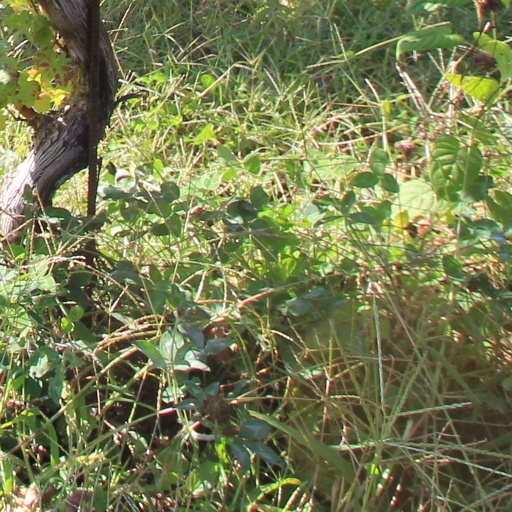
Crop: grape